Stefan Lippe

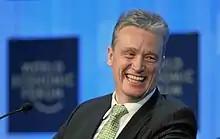
Stefan Lippe at the World Economic Forum annual meeting in 2010

Stefan Lippe (11 October 1955 – 27 March 2020), was a German insurance manager. He was the CEO of Swiss Re from 2009 to 2012 when Michel M. Liès succeeded him as Swiss Re's Group Chief Executive Officer.